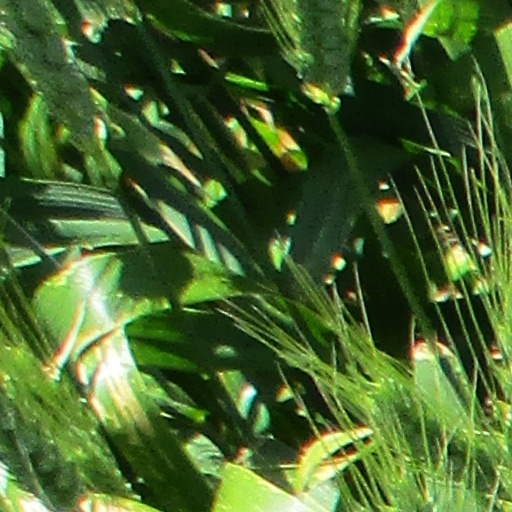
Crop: wheat